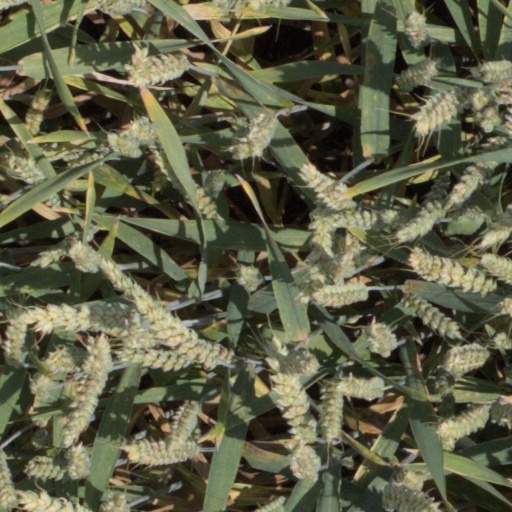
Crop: wheat